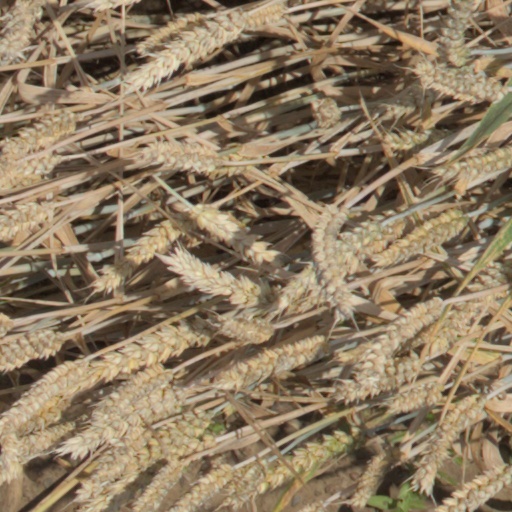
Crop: wheat